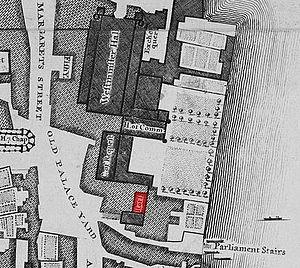
La conspiration des Poudres est un attentat manqué contre le roi Jacques Iᵉʳ d'Angleterre et le Parlement anglais par un groupe de catholiques provinciaux anglais conduits par sir Robert Catesby.